U Vimala

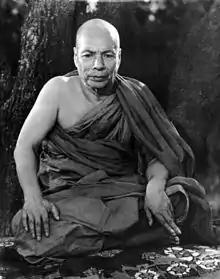

U Vimala (27 December 1899 - 17 October 1962), commonly known as the Mogok Sayadaw, was a renowned bhikkhu and vipassanā meditation master of Theravada Buddhism.